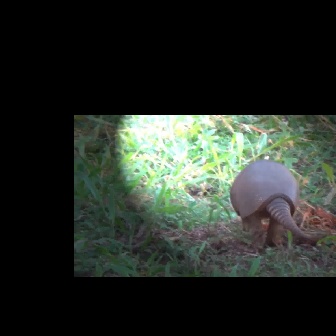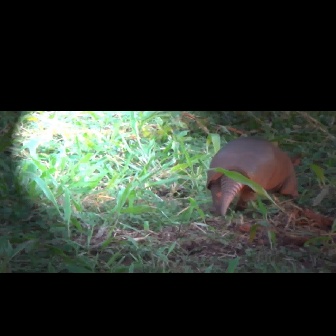
  Please identify the target specified by the bounding box [228,158,326,257] in the first image and locate it in the second image. Return the coordinates in [x_min,y_min,x_max,y_max] format.
Answer: [205,134,302,231]